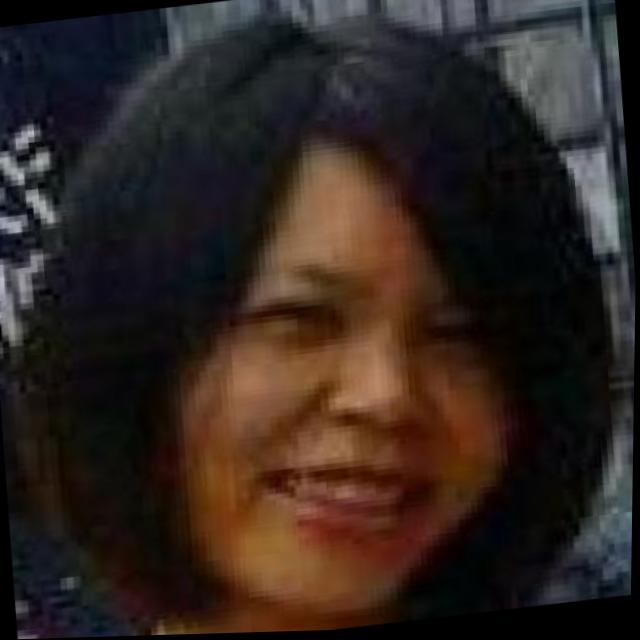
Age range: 21-44